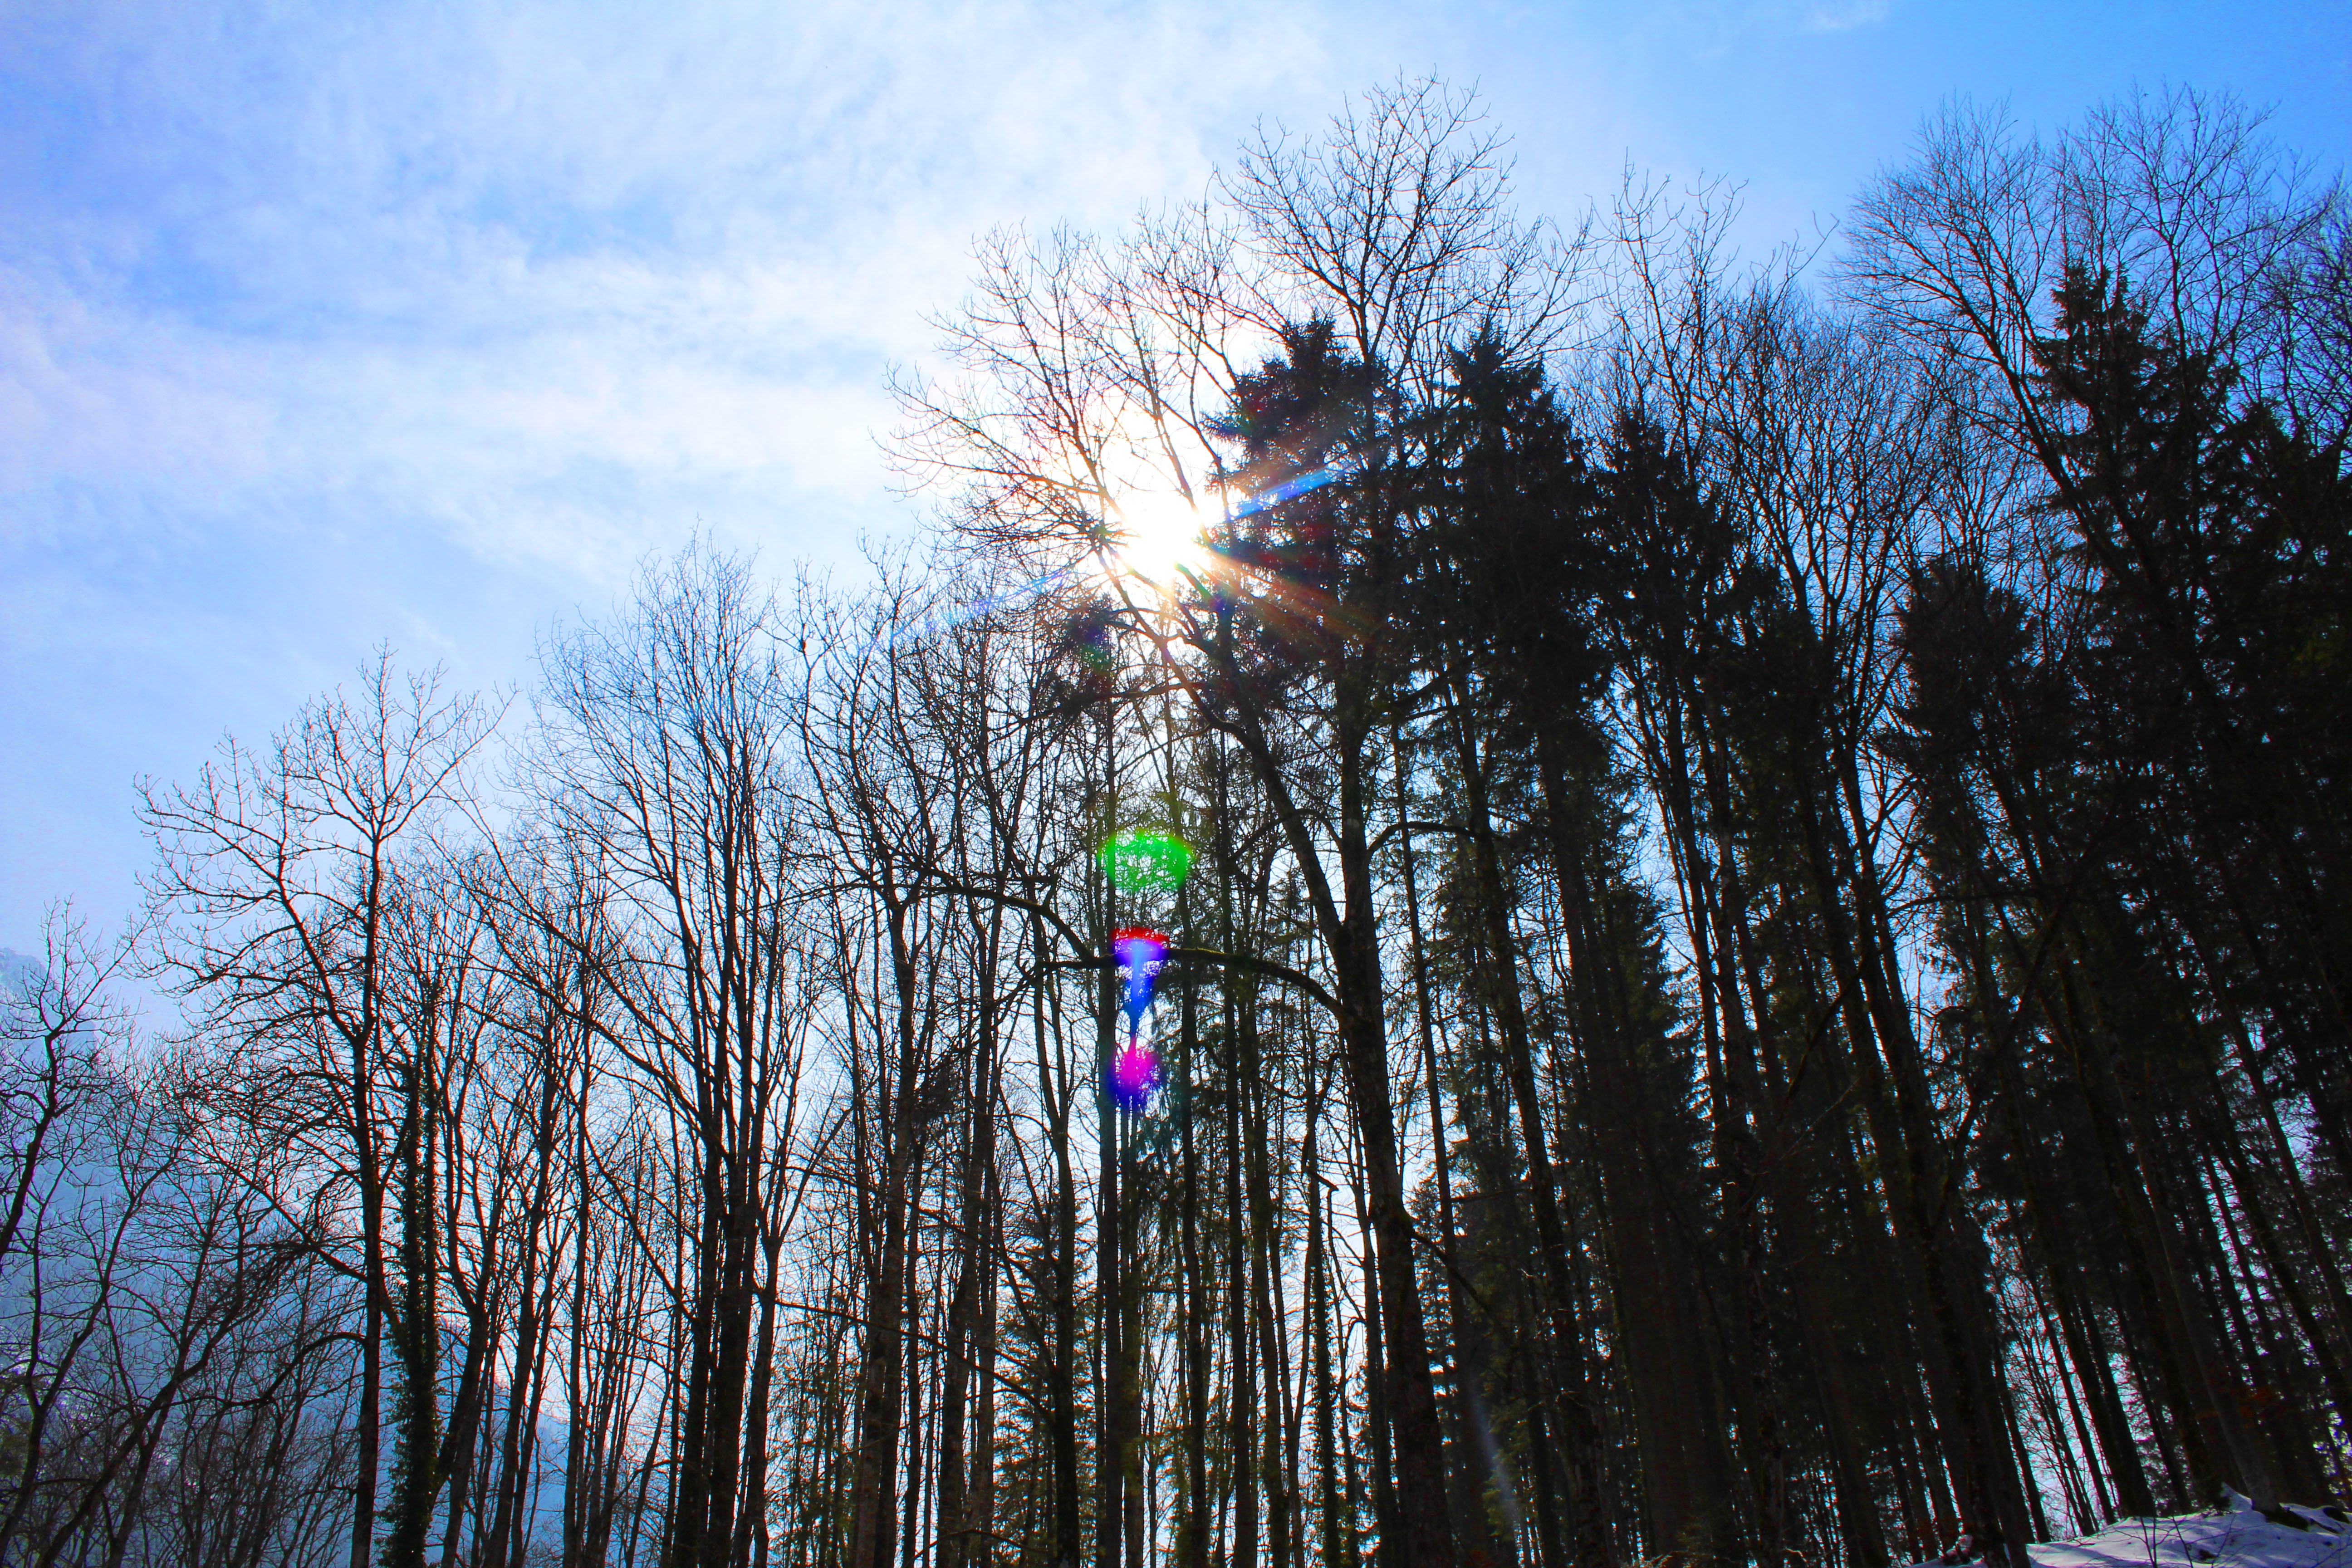
tree, nature, forest, snow, winter, plant, sunlight, autumn, weather, season, woody plant